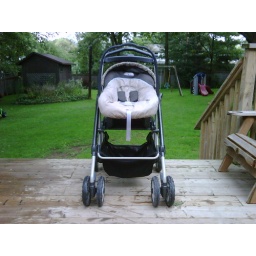
Peg-Perego - Reversible stroller Chassi with under basket + Baby Car seat (Front - facing direction of travel)